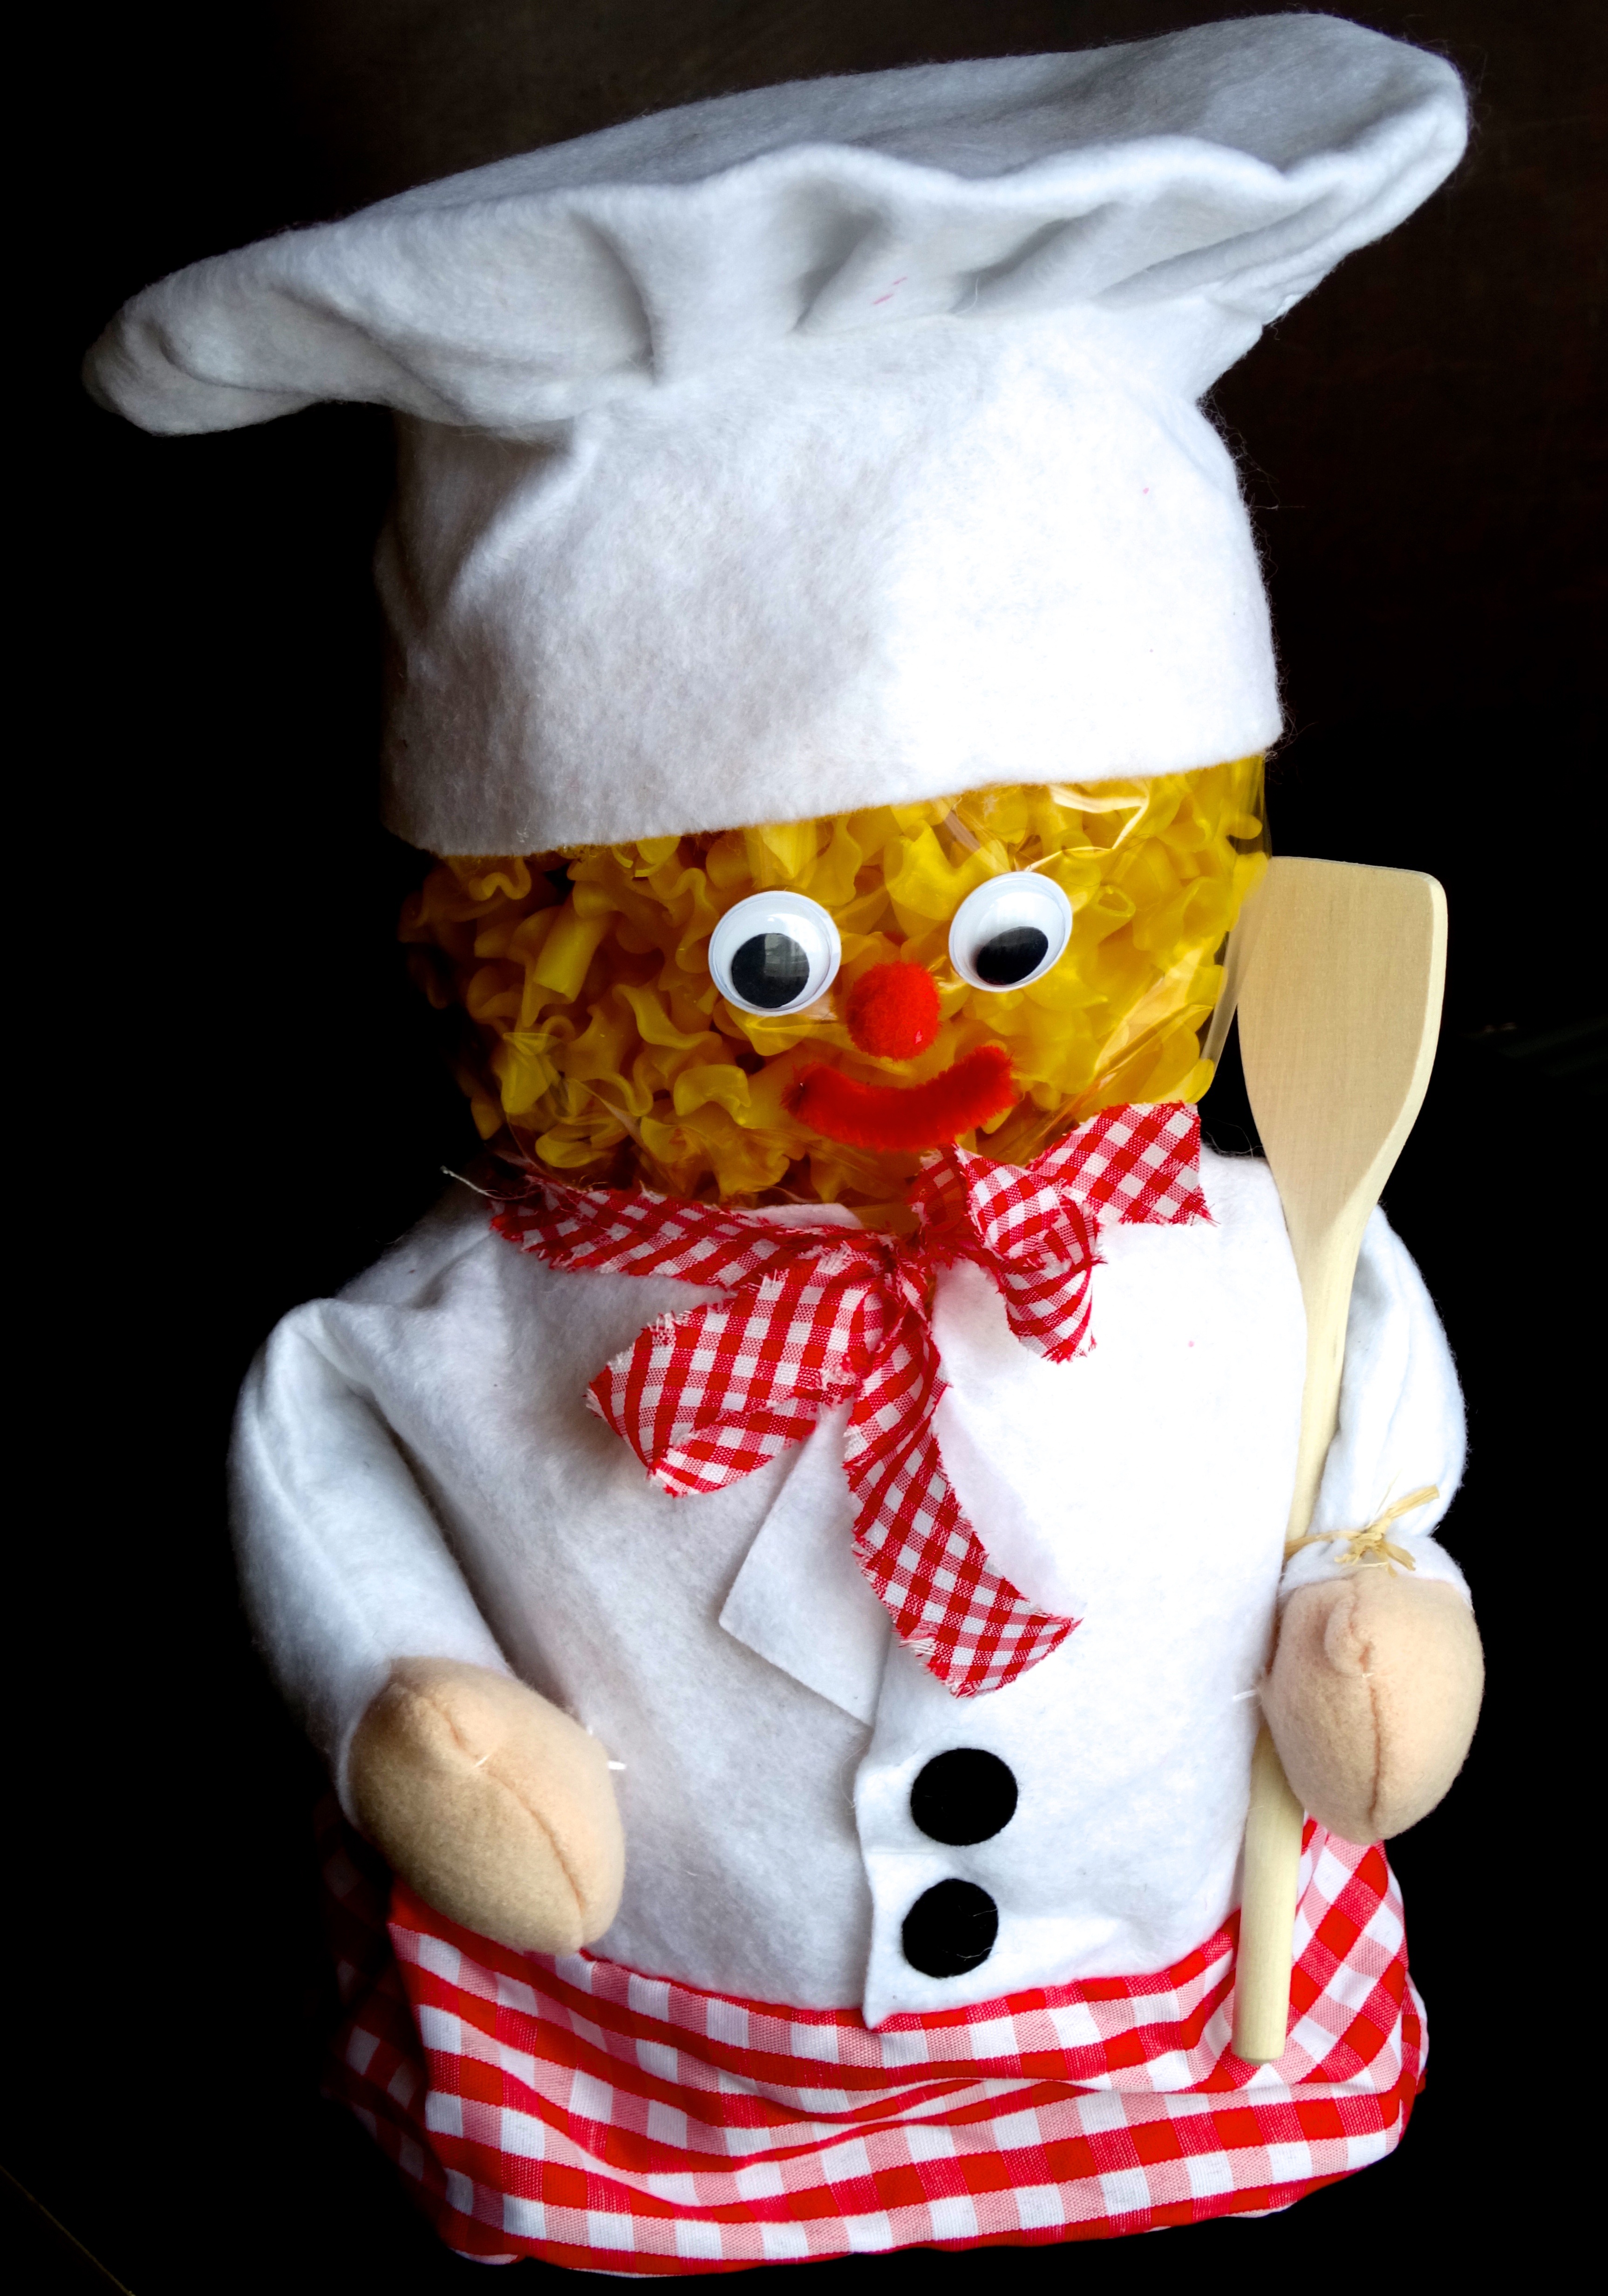
decoration, cooking, kitchen, toy, noodles, snowman, stuffed toy, cook trowel